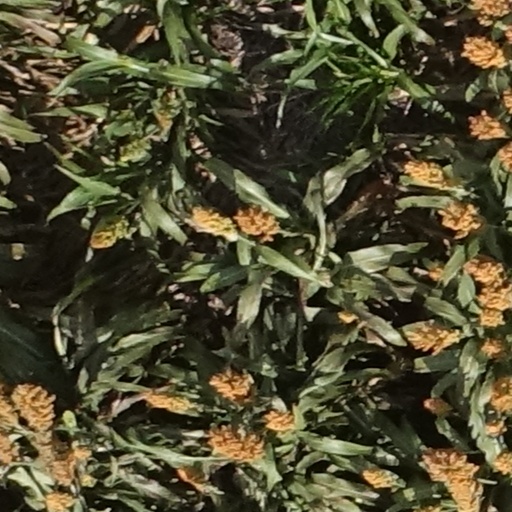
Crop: sorghum